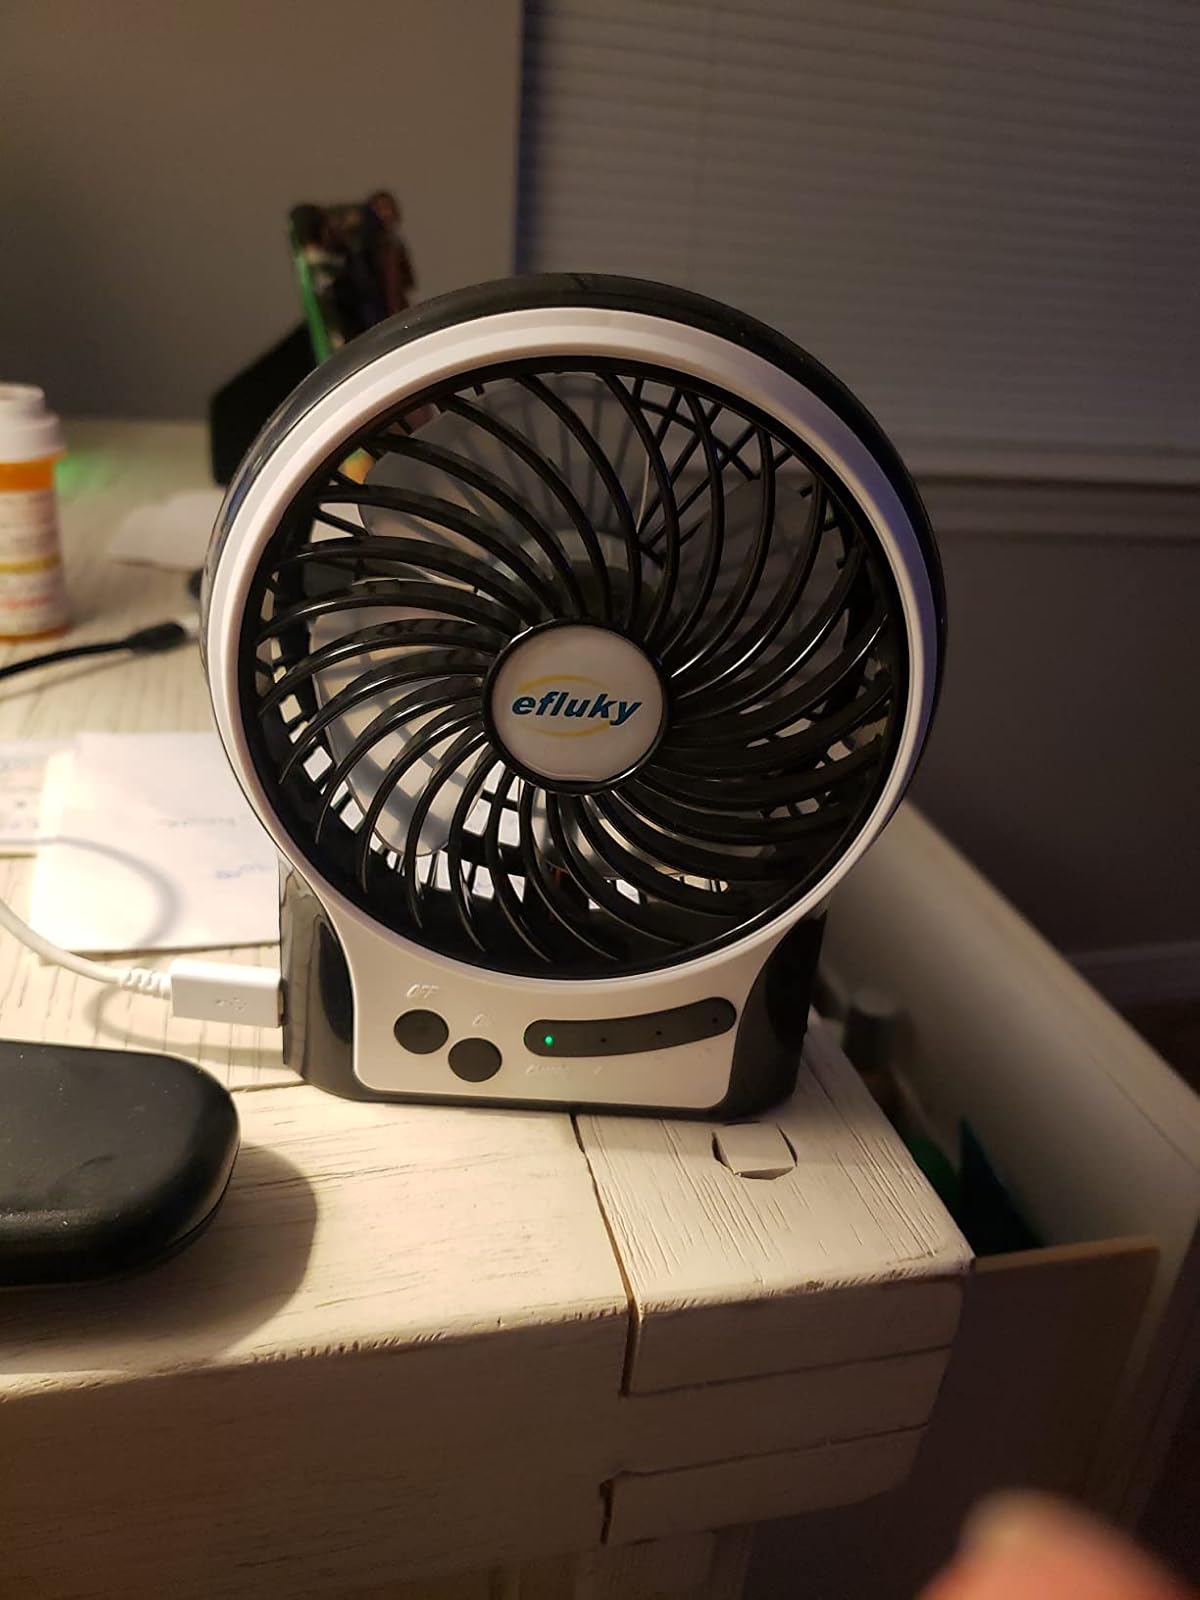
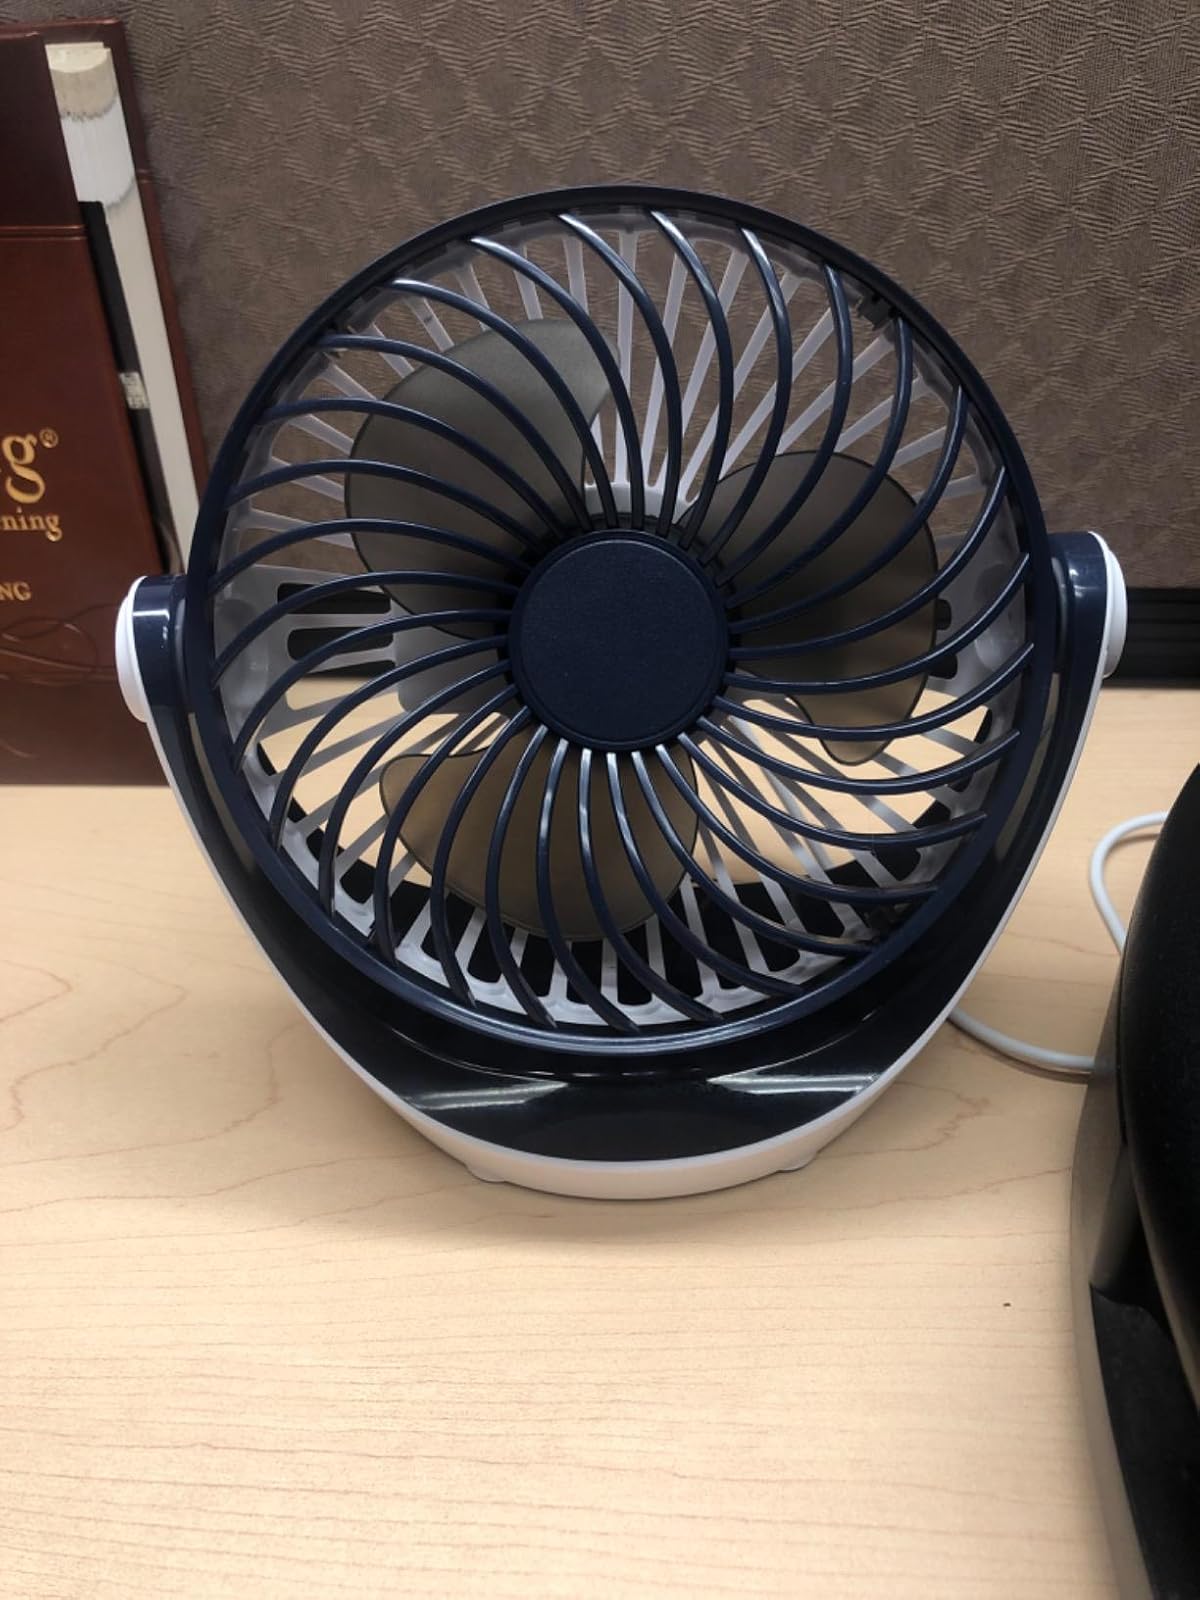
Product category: fan
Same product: no